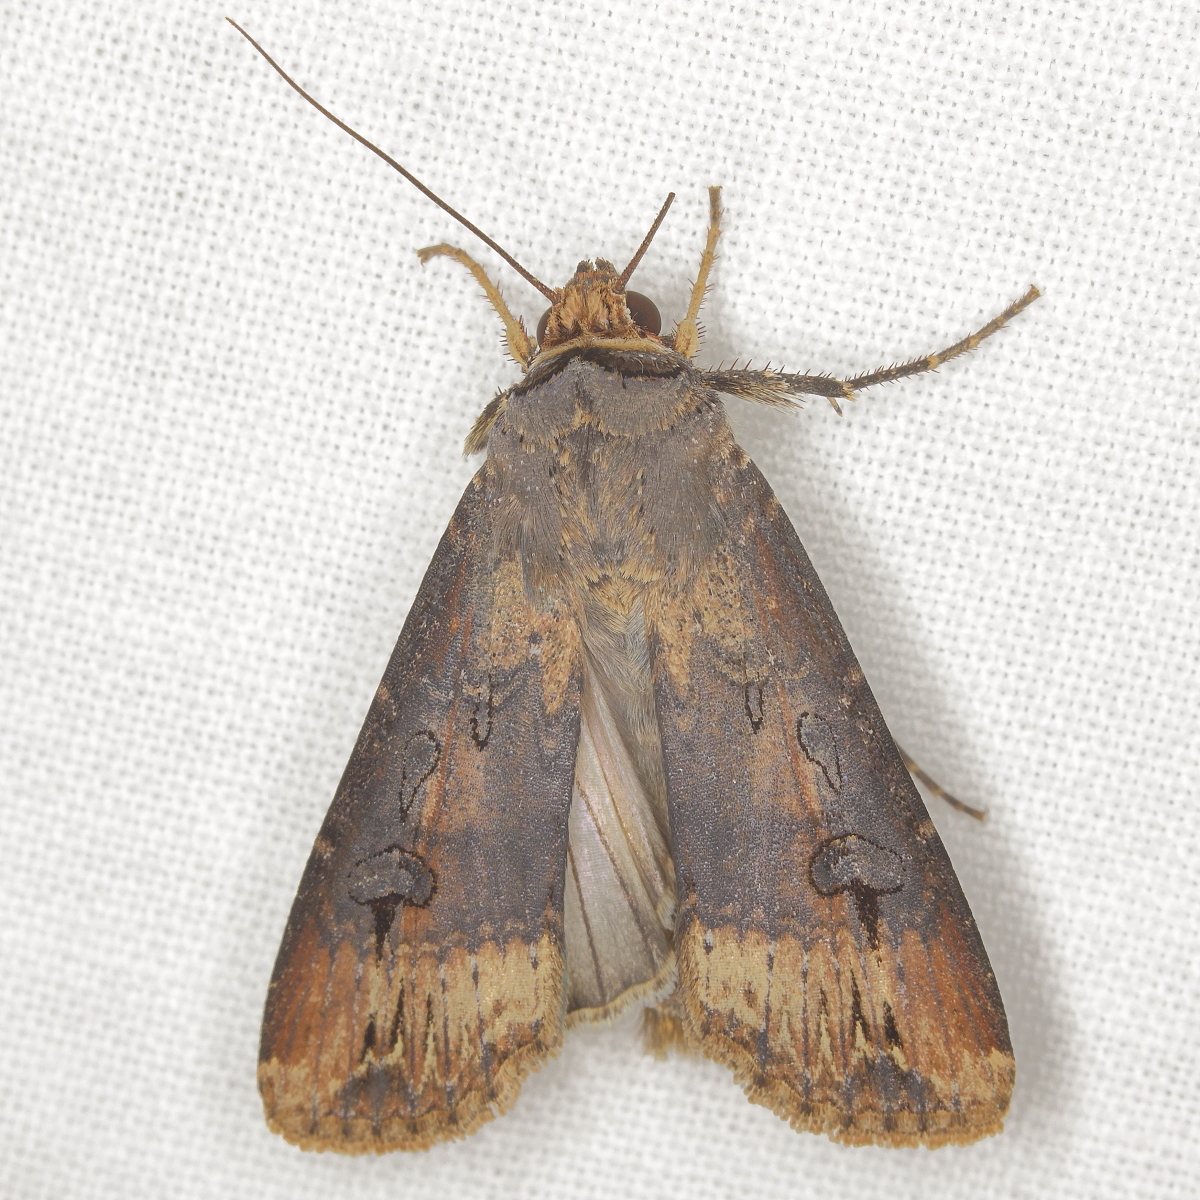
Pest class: cutworms